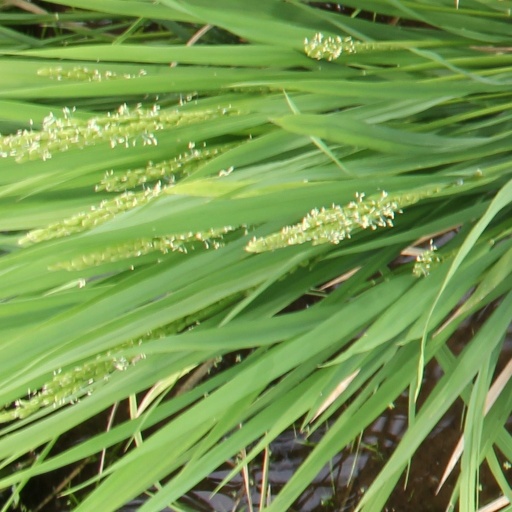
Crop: rice